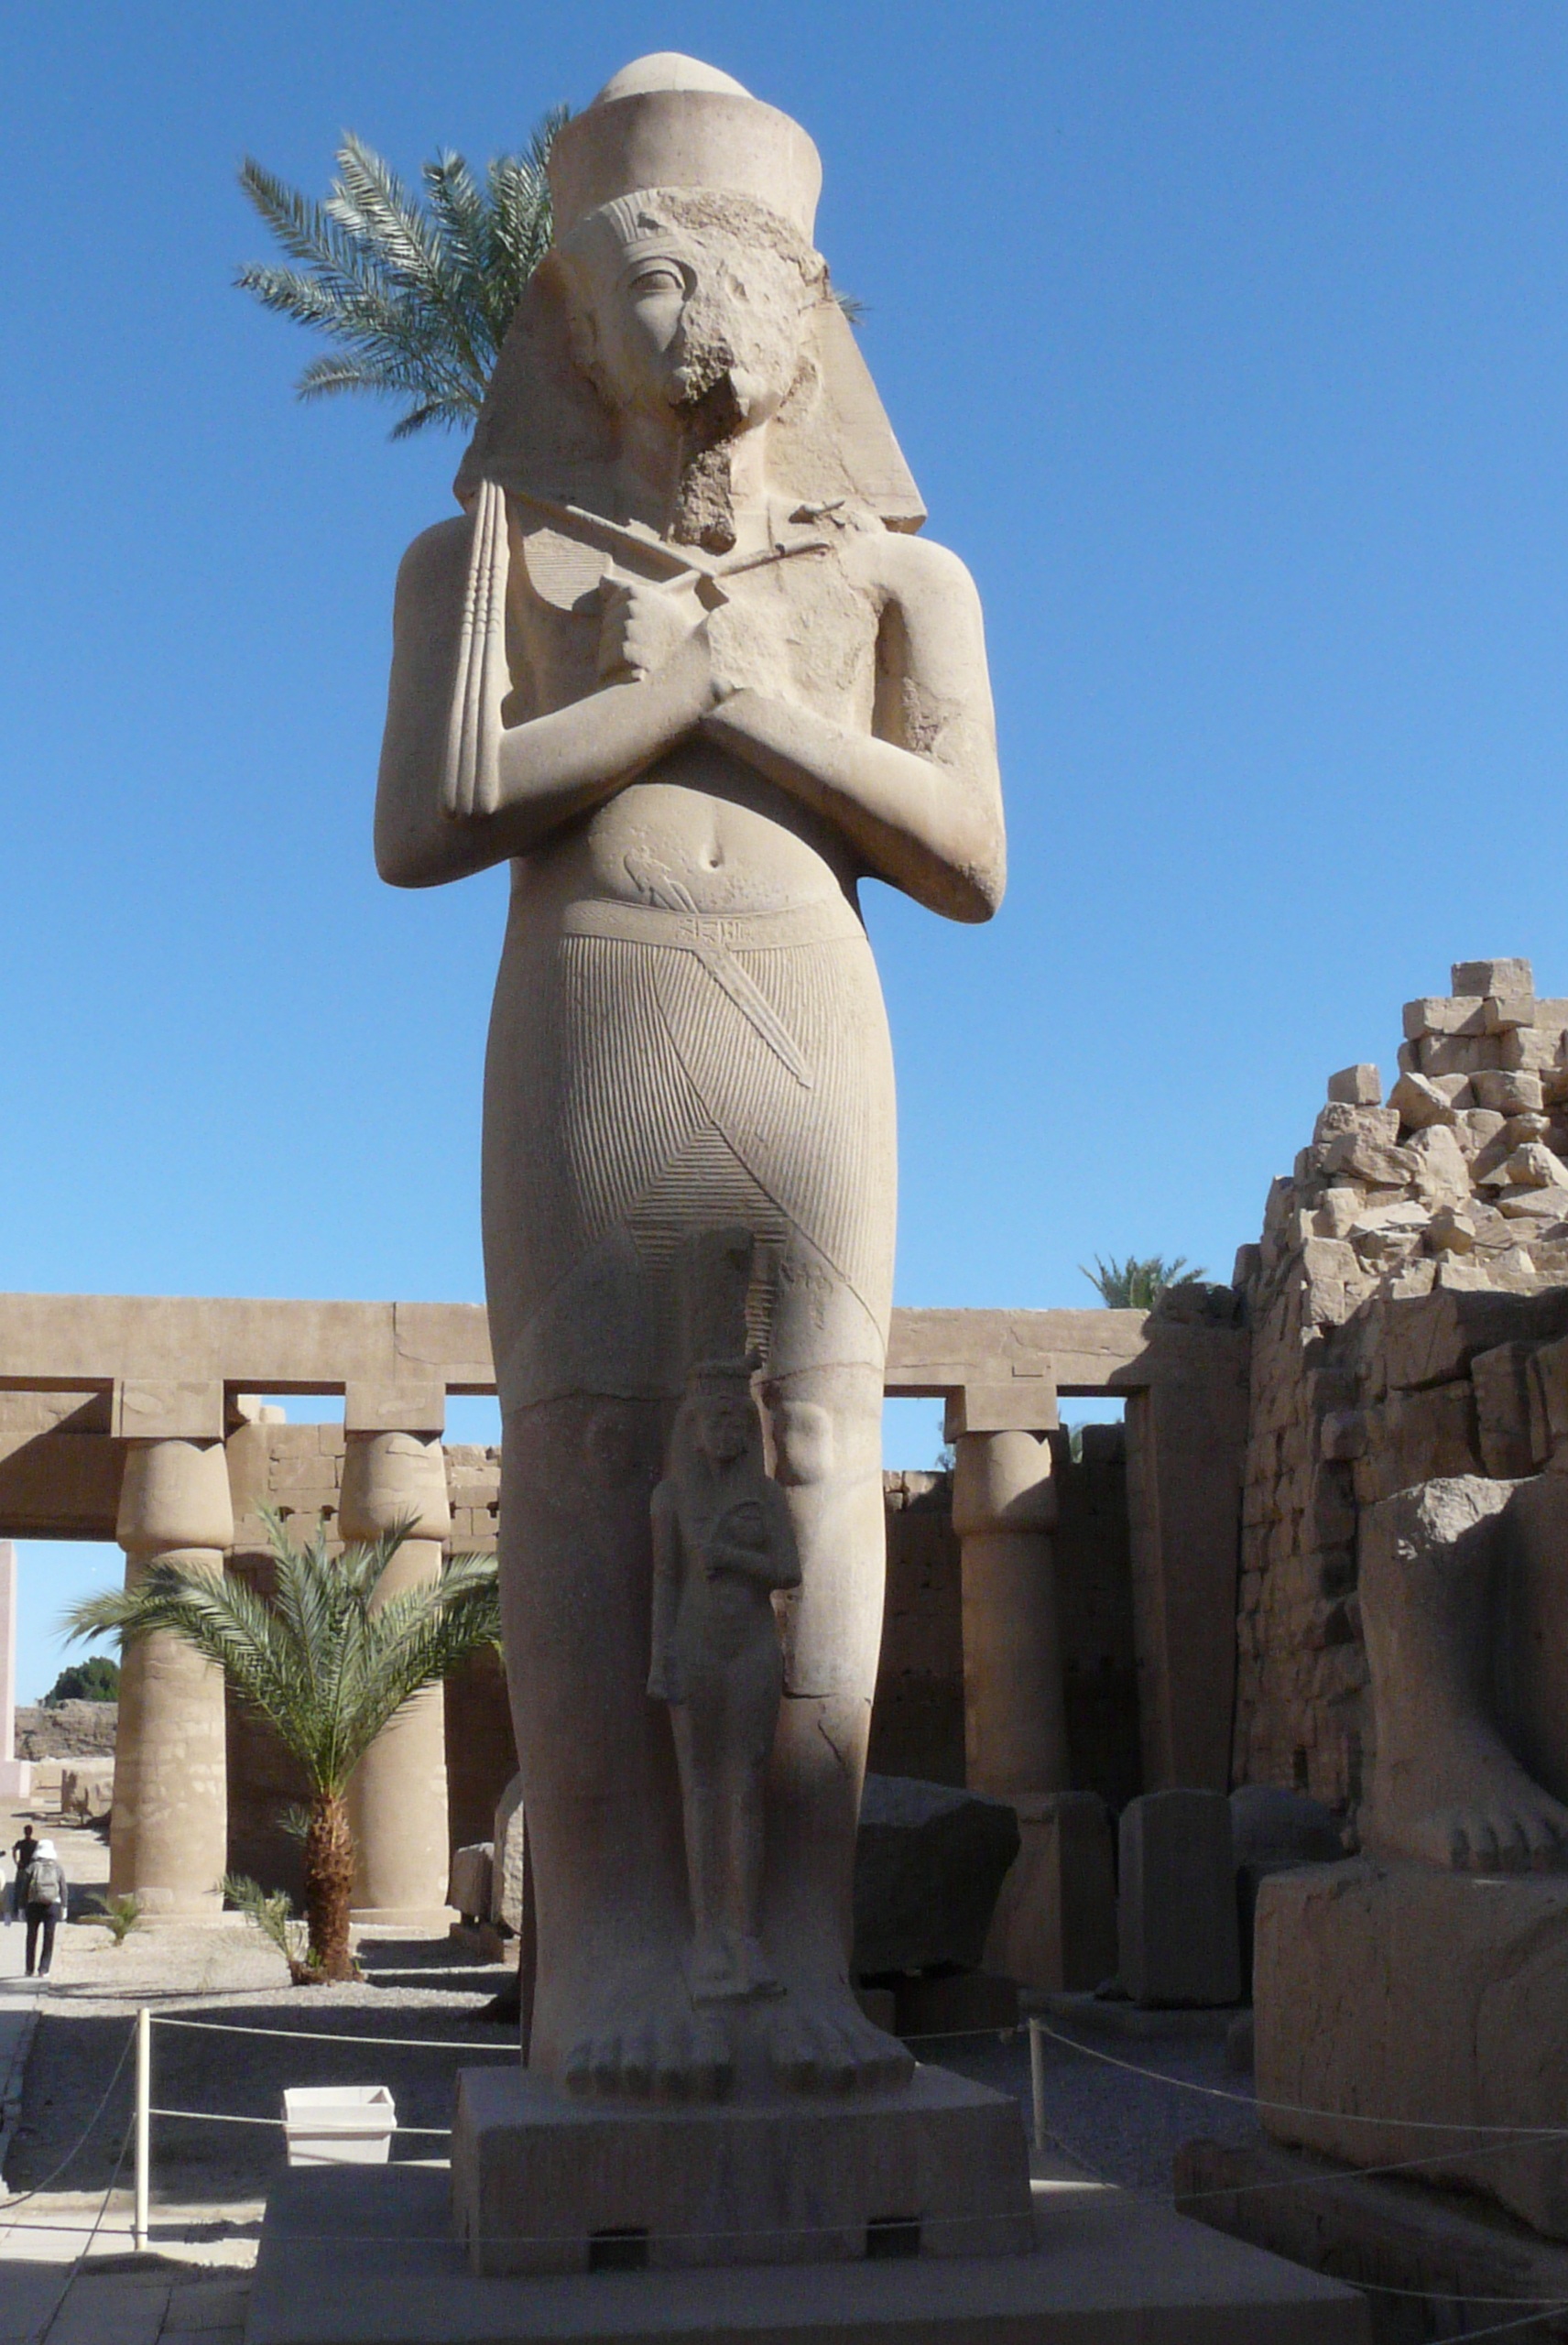
monument, statue, landmark, artwork, egypt, sculpture, memorial, art, temple, karnak, ancient times, stone carving, ancient history